Harrison Allen

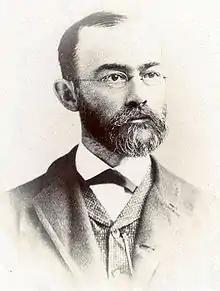

Harrison Allen (April 17, 1841 – November 14, 1897) was an American surgeon, anatomist, zoologist, and educator. He served as a surgeon in the United States Army during the American Civil War and at several Philadelphia hospitals including Wills Eye Hospital, St. Joseph's Hospital, and Philadelphia General Hospital.